Fortifications of Rhodes

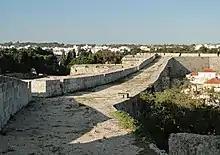
Chemin de ronde on the southern walls

When the Knights Hospitaller conquered the island, the town was still wealthy but in decline. Rhodes underwent an economical growth thanks to the richness that the knights brought in from the Holy Land and to the inheritance of the Templars' assets given to the Hospitallers after the Templar Order was suppressed in 1312 by decree of the king of France Philip IV. The richness of the island attracted the Ottomans from the nearby coast (Turkey is just 18 km away and can be easily seen from Rhodes). The knights started continuous works on the fortifications, both to include the new villages in the South of the historical Byzantine town and to update the fortification to the new military defensive techniques after the artillery started to be used currently as a siege means.